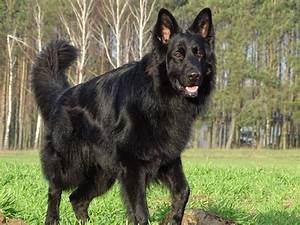
Label: cane